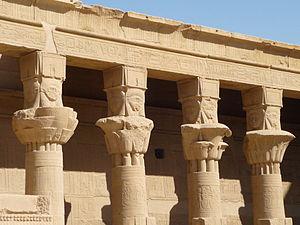
Facade est du mammisi, temple d'Isis, île de Philaé, Égypte